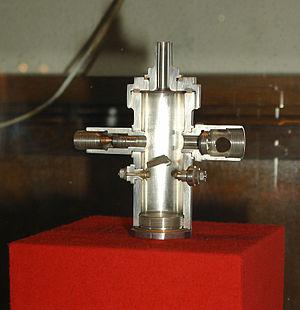
Le moteur-fusée à ergols liquides est un type de moteur-fusée utilisant des ergols liquides pour son fonctionnement. Comme les moteurs-fusées à propergol solide ou hybride, ce type de propulsion exploite l'énergie chimique contenue dans les ergols qui est libérée soit par réaction exothermique d'un comburant et d'un combustible soit par décomposition. Comme tous les moteurs-fusées, il agit en éjectant à grande vitesse la masse des gaz produits par la réaction chimique à l'opposé de la direction du déplacement souhaité et il peut fonctionner dans le vide car il ne prélève pas son comburant dans l'environnement extérieur. Les principaux organes d'un moteur à ergols liquides sont regroupés au sein du système d'alimentation chargé d'amener les ergols à la pression attendue et d'une chambre de combustion dans laquelle la réaction chimique a lieu et produit les gaz qui sont éjectés vers une tuyère. Il est utilisé sur pratiquement tous les lanceurs qui mettent sur orbite satellites, sondes spatiales et vaisseaux spatiaux avec équipage.